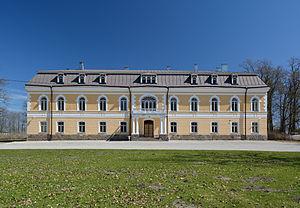
Le château de Kehtna, avant 1919 Château de Kechtel est un château situé près de Kehtna dans la province de Rapla en Estonie. Du temps de l'Empire russe, le château dépendait de la paroisse de Rappel.